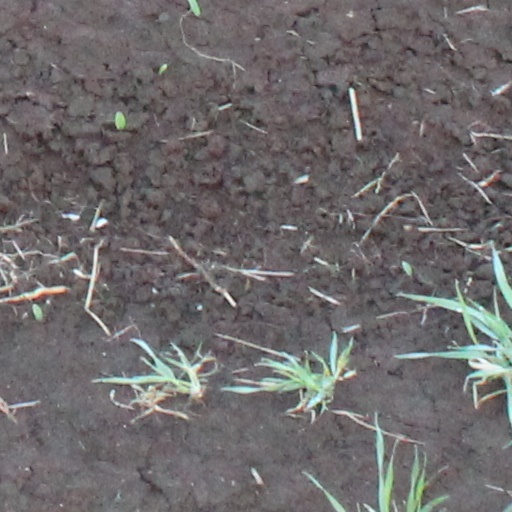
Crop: wheat